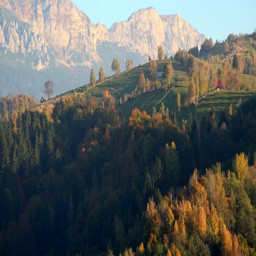
autumn warm light over the mountain